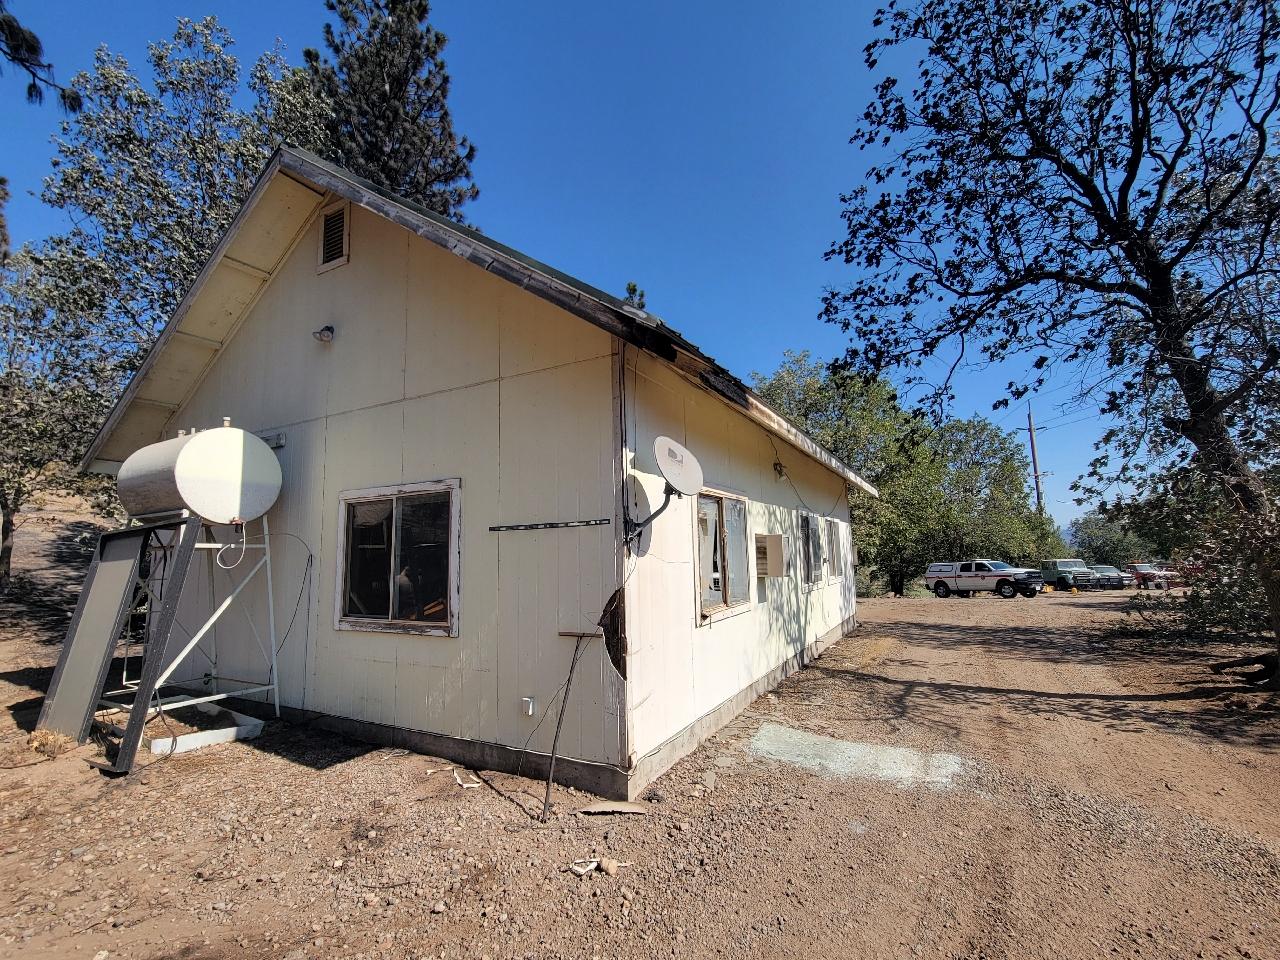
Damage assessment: affected